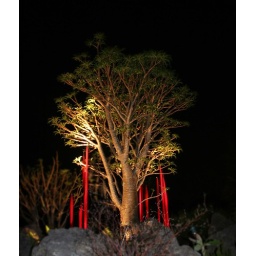
red spears by tree